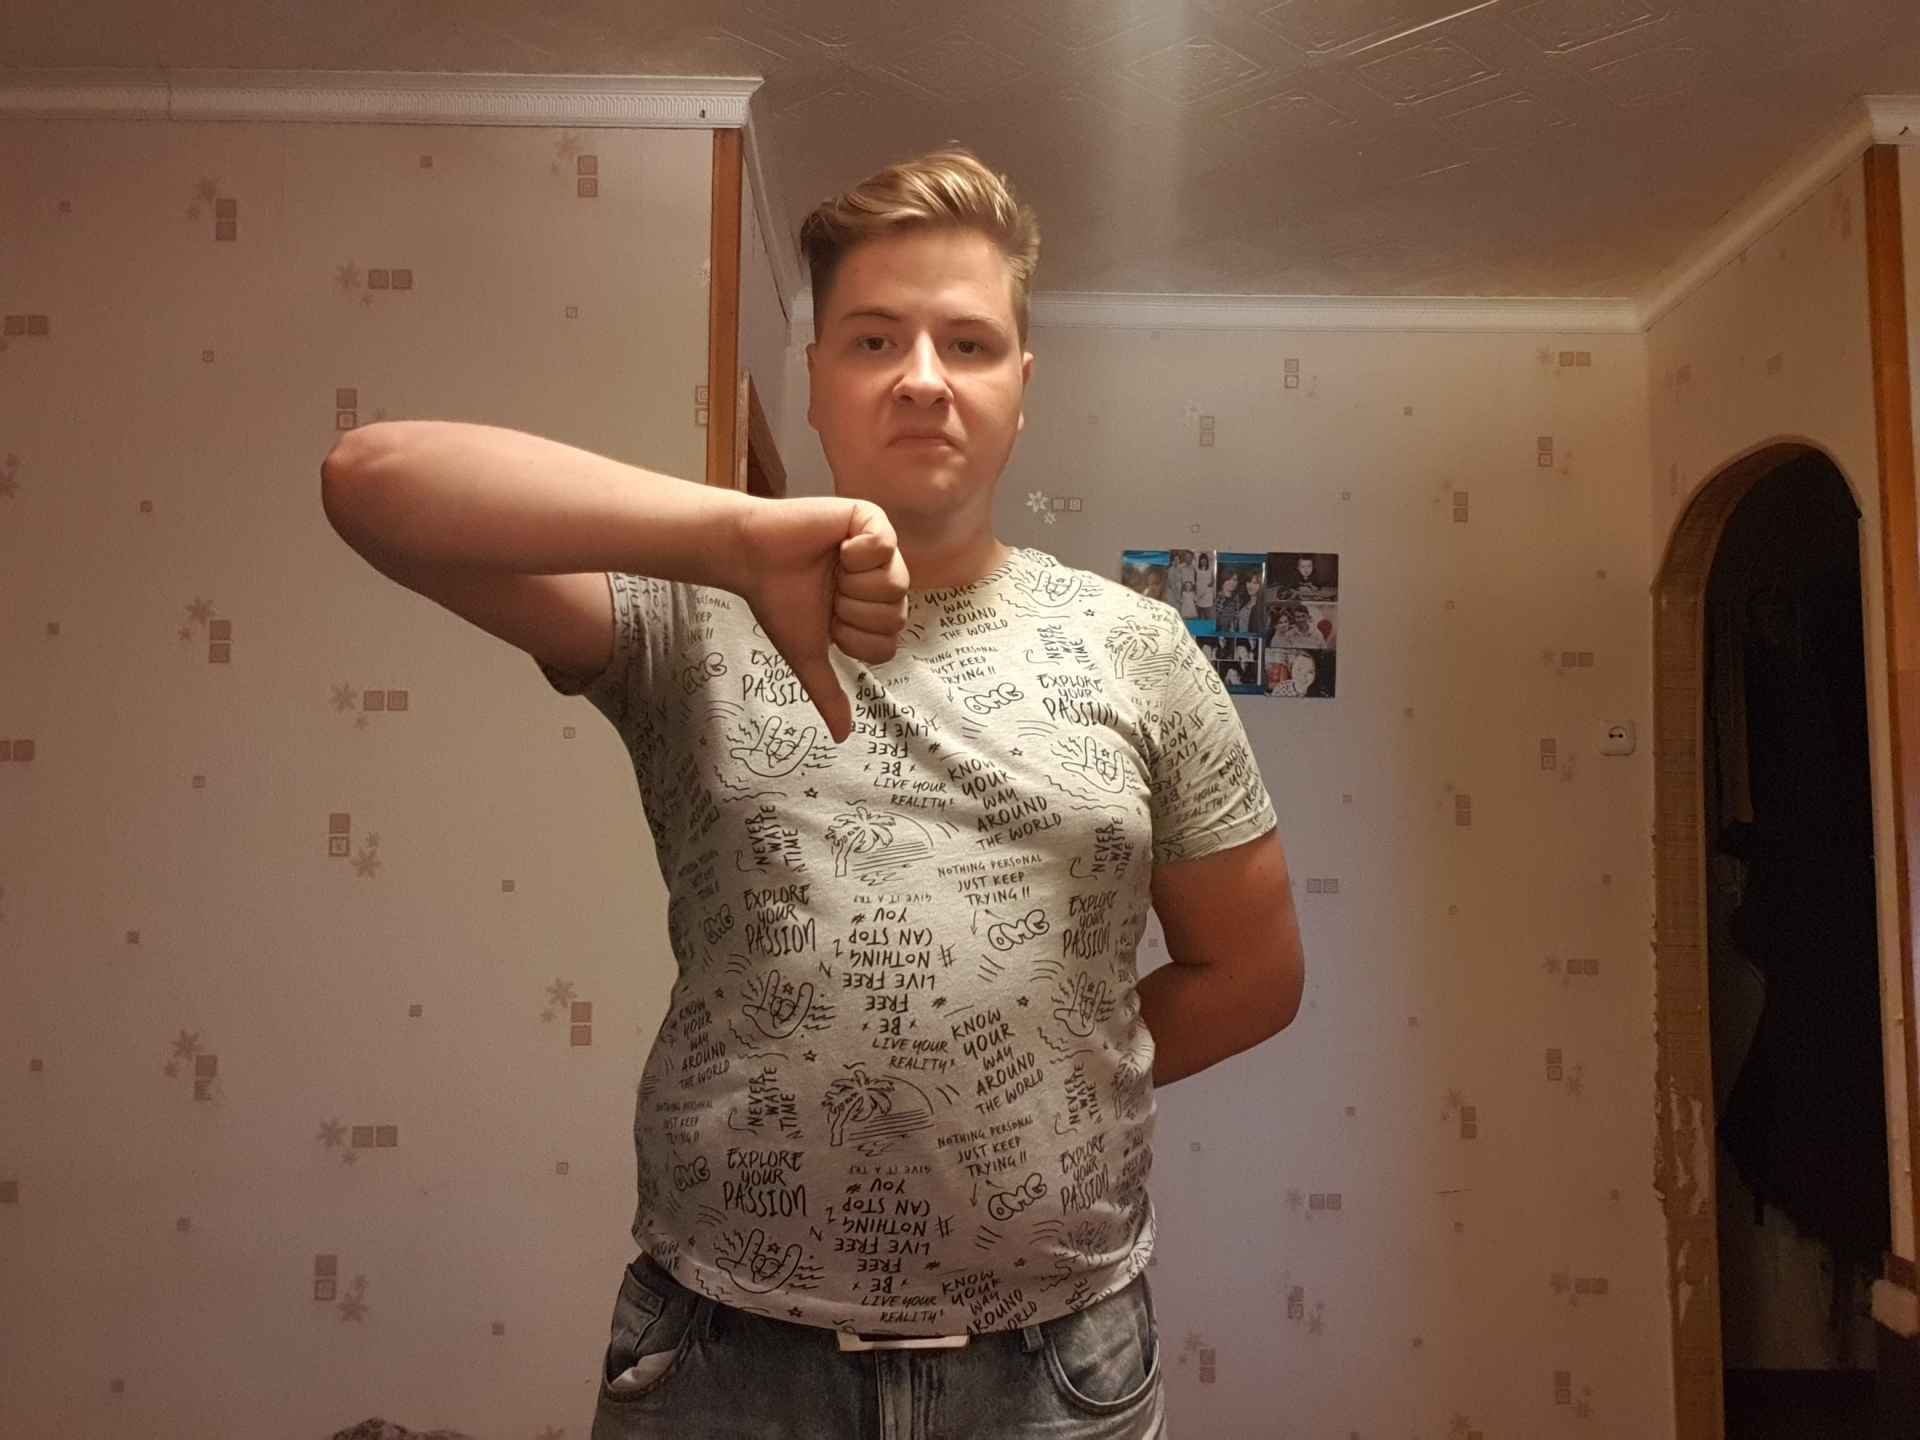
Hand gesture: dislike